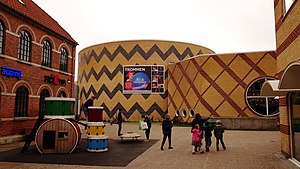
Trommen
Trommen set udefra
Trommen er et kulturhus i Hørsholm. Trommen, der ligger i samme byggeri som Hørsholm Bibliotek, er tegnet af arkitekt Knud Munk og blev indviet i 1988. Navnet skyldes den cylinderformede bygning, der danner rammen om scenerummet.